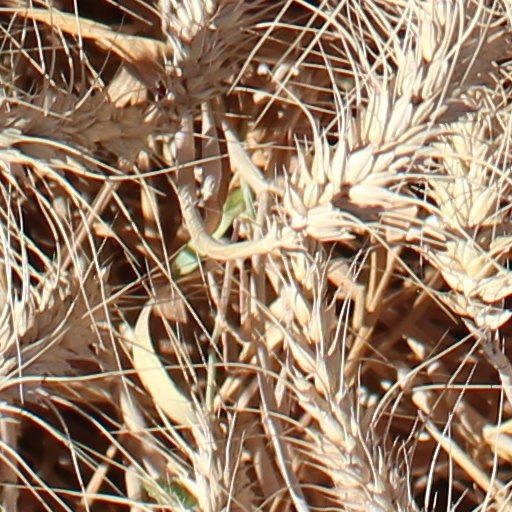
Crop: wheat